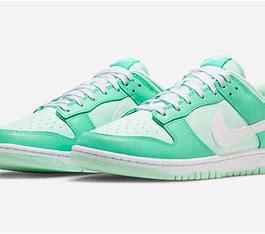
Brand: Nike
Model: kg Nike Dunk